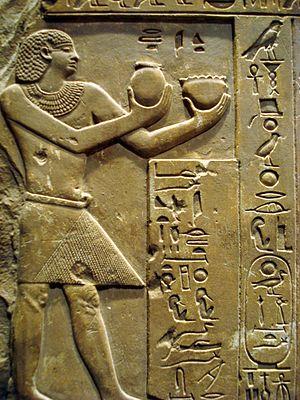
La Première Période intermédiaire est une séquence historique de l'Égypte antique, à cheval sur les XXIIᵉ siècle et XXIᵉ siècle avant notre ère, qui s'étend sur environ cent cinquante ans entre la fin de l'Ancien Empire et le début du Moyen Empire. Elle est marquée par de nombreuses difficultés socio-politiques et représente une déliquescence du pouvoir pharaonique. Elle comprend les obscures VIIᵉ et VIIIᵉ dynasties, sans doute des descendants du roi Pépi II, les IXᵉ et Xᵉ dynasties dites dynasties Héracléopolitaines, ainsi qu'une partie de la XIᵉ dynastie originaire de Thèbes. On dispose de très peu de monuments de cette période, surtout du début de cette ère.
Événement climatique de 4200 BP, sévère sécheresse qui dure sans doute tout le siècle et est la cause possible de la fin de plusieurs cultures et civilisations.